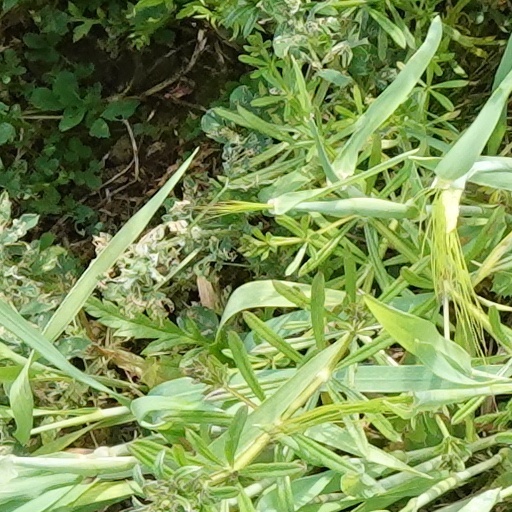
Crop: wheat